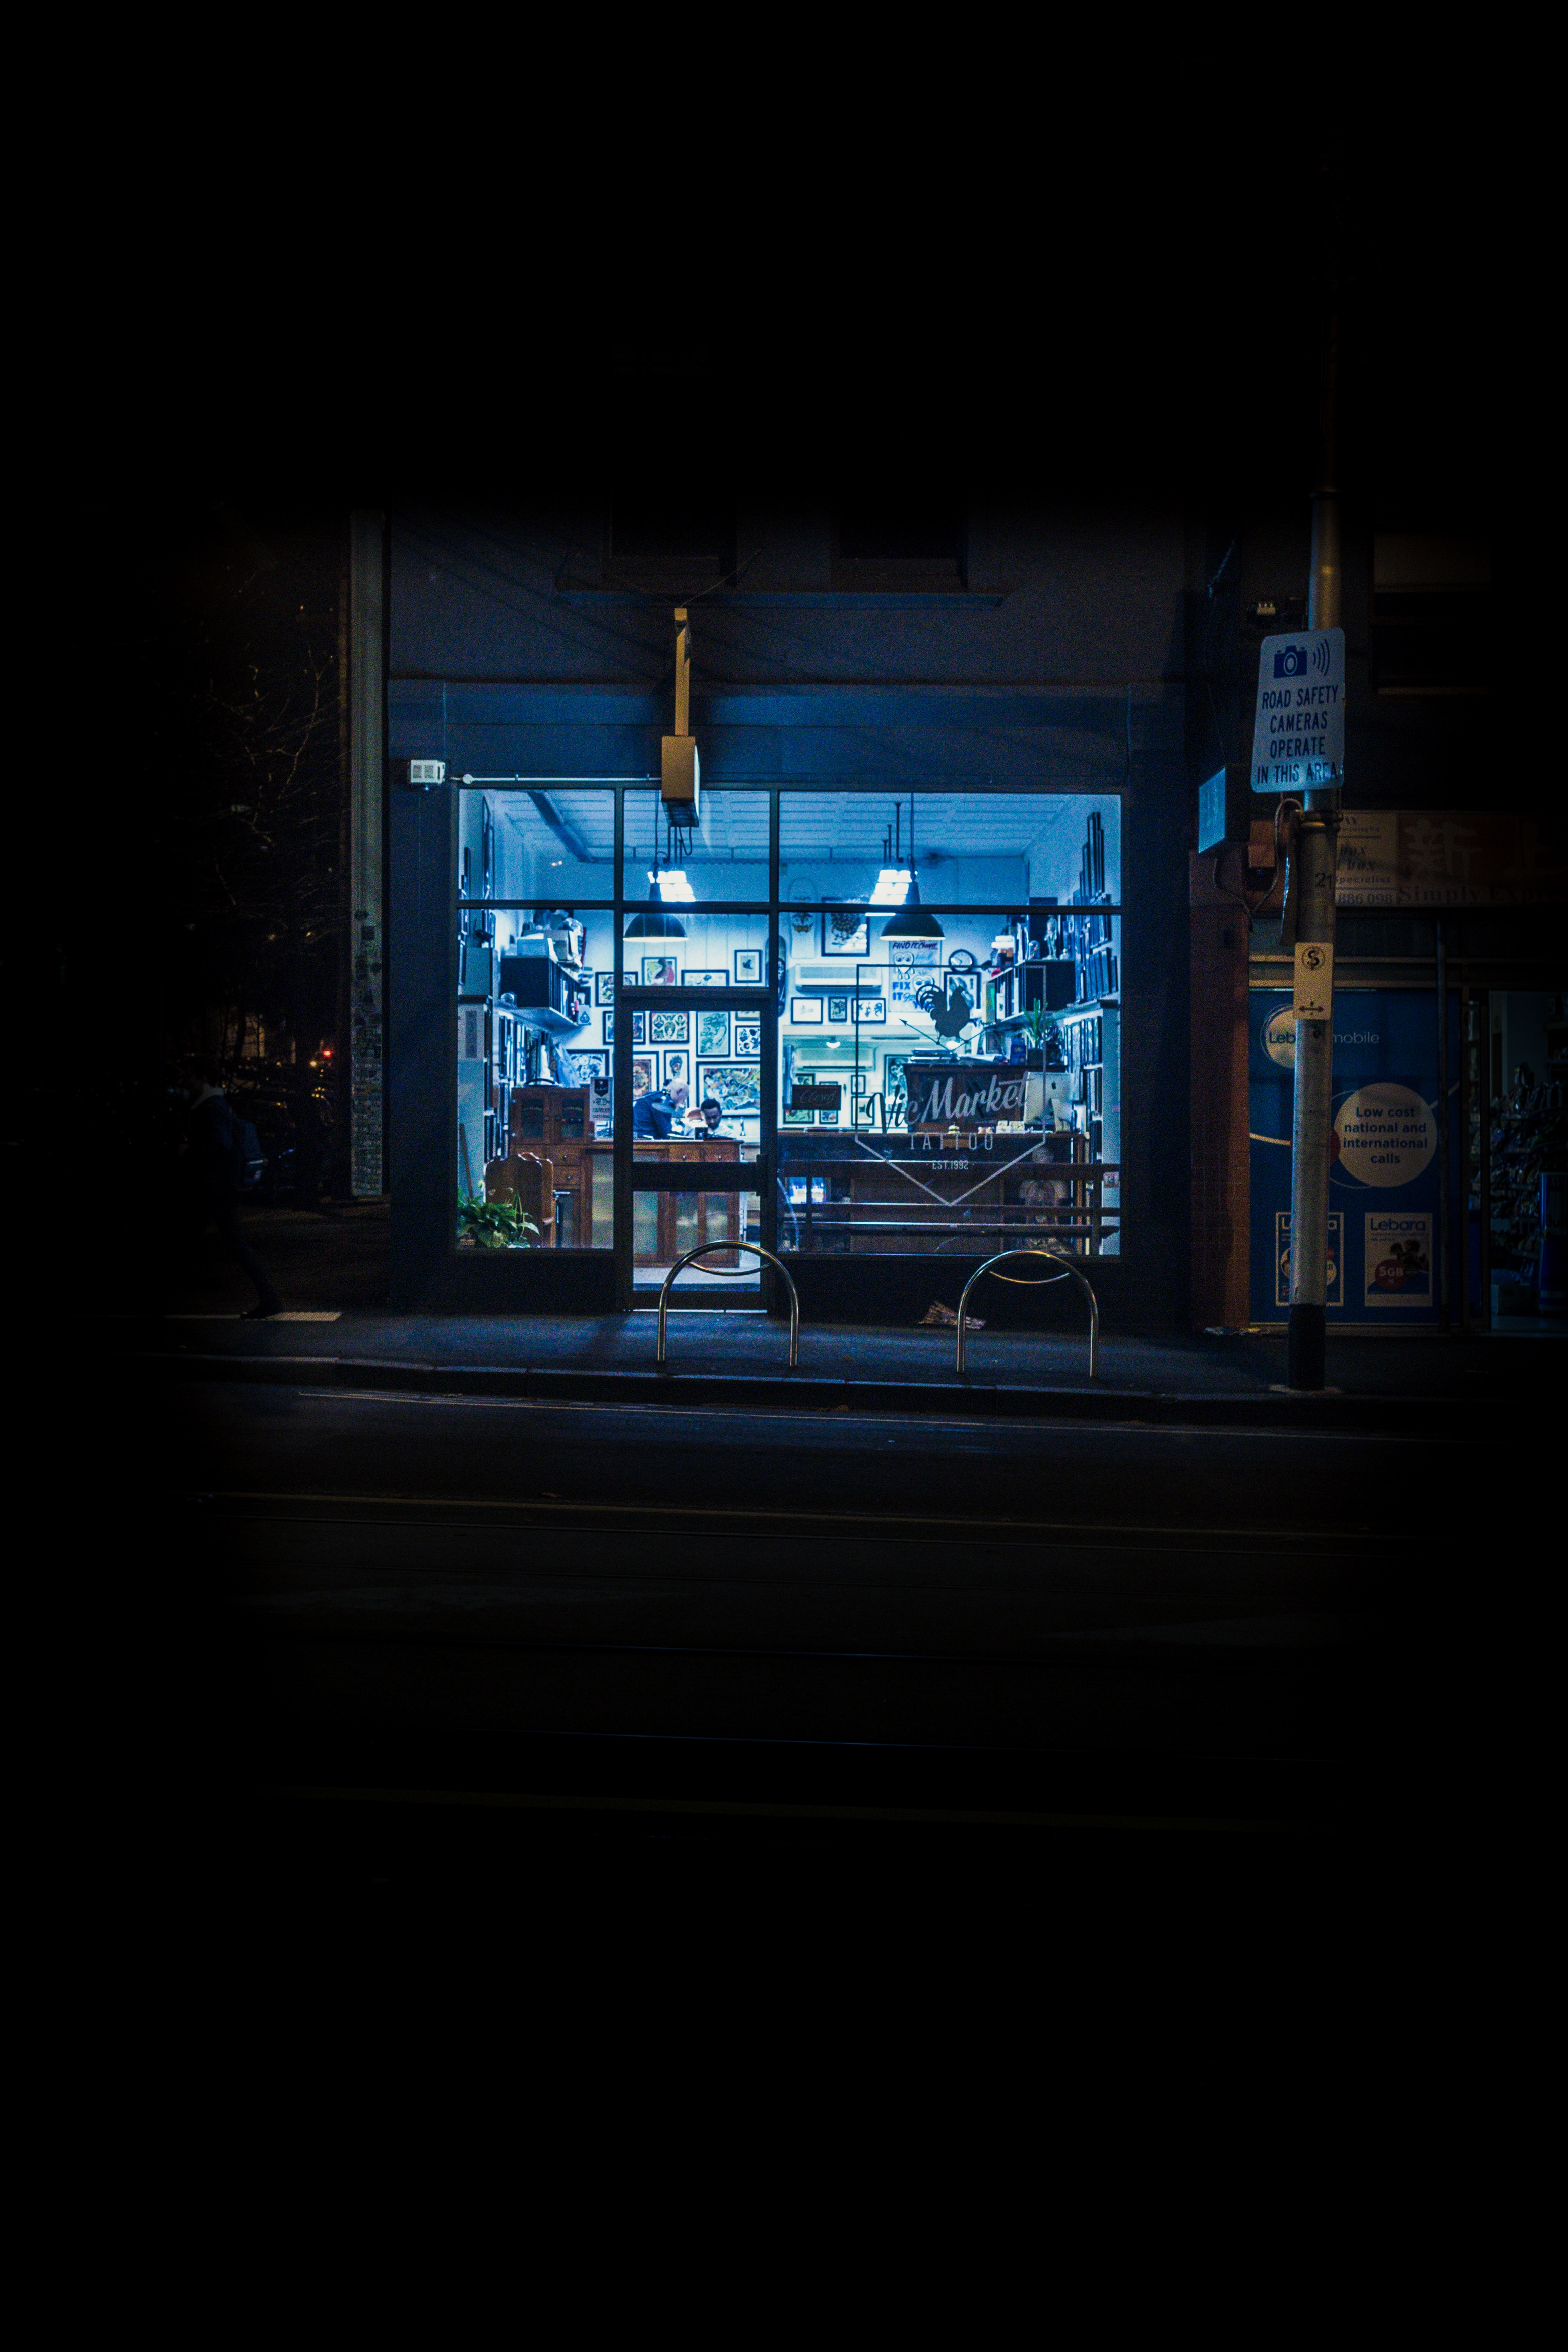
light, architecture, sky, street, night, window, glass, city, evening, store, reflection, darkness, blue, lighting, midnight, metropolis, tattoo parlour, shop front